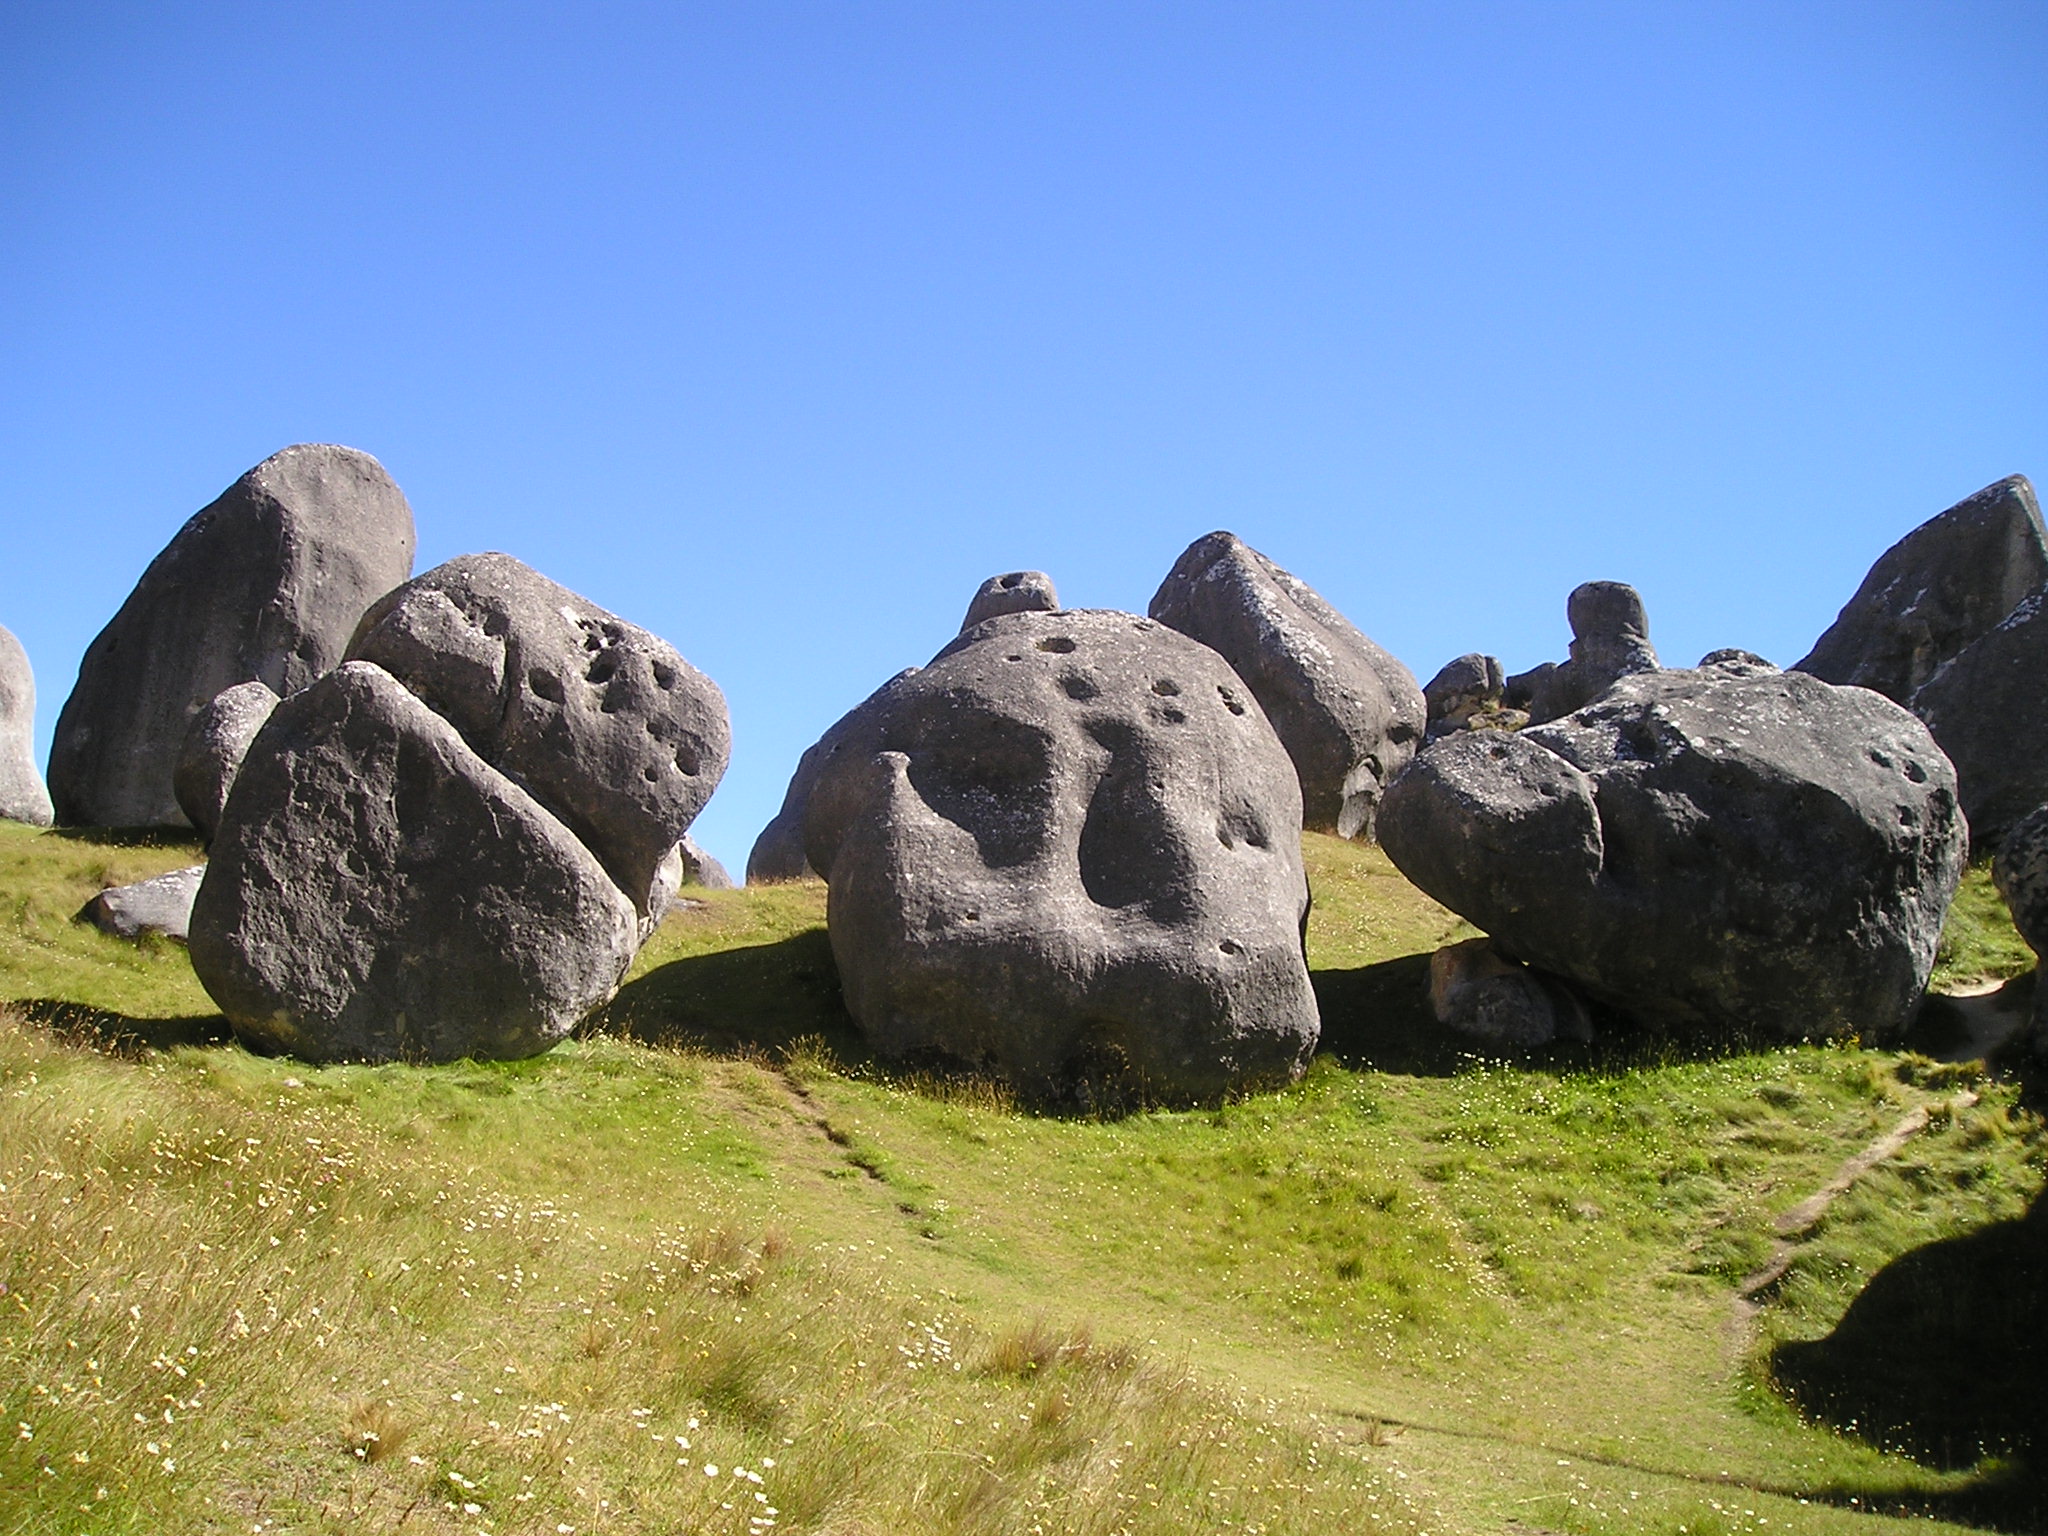
rock, mountain, monument, material, sculpture, geology, boulders, boulder, new zealand, monolith, megalith, ancient history